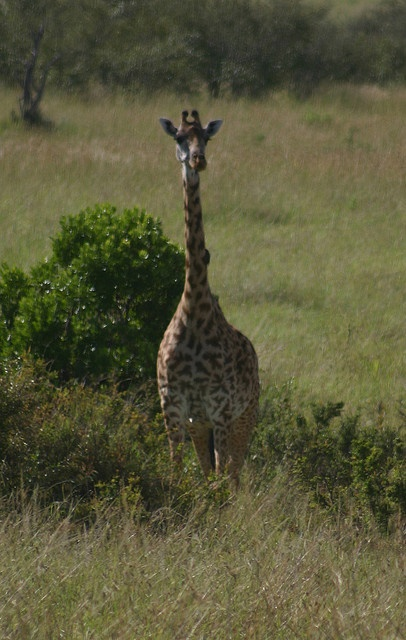
a giraffe standing in some tall grass by a tree
A giraffe that is standing in a field.
A giraffe standing beside bushes in a pasture.
A giraffe in a field with bushes around.
A lone giraffe stand in a field looking toward the camera.